Henry Fool

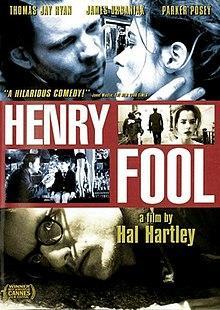
Theatrical release poster

Henry Fool is a 1997 American black comedy-drama film written, produced and directed by Hal Hartley, featuring Thomas Jay Ryan, James Urbaniak, and Parker Posey. Set like previous Hartley films in less affluent parts of Long Island, it recounts how the lives of a fatherless family are overturned by a mysterious outsider and how, as in "The Unbelievable Truth", expectation and reality again conflict.